Thomas Tuchel

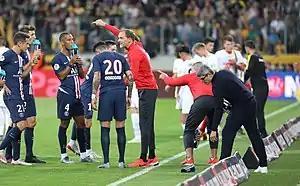
Tuchel coaches Paris Saint-Germain in a friendly against Dynamo Dresden in 2019

Tuchel's first match in charge also yielded his first honor at the club, as PSG defeated Monaco 4–0 to win the Trophée des Champions on 4 August. He also saw victory in his first league game, as the club defeated Caen 3–0 eight days later. After enjoying a brief unbeaten record, Tuchel suffered his first defeat in Paris on 18 September, losing 2–3 away to Liverpool in a Champions League group stage game. However, by November, Tuchel would break the record for the most wins to start to a domestic league season, as he registered twelve straight victories. The record was later extended to include two additional victories, prior to the club ending its 100% start to the season on 2 December, after PSG drew 2–2 away to Bordeaux. Tuchel then guided PSG to top spot in the club's Champions League group, with a 4–1 win over Red Star Belgrade on 12 December. By securing victory over Nantes on 22 December, Tuchel also broke the record for most points by Christmas in Ligue 1, with 47 after 17 games.